Underwater diving

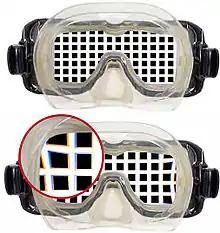
Views through a flat mask, above and below water

Underwater vision is affected by the clarity and the refractive index of the medium. Visibility underwater is reduced because light passing through water attenuates rapidly with distance, leading to lower levels of natural illumination. Underwater objects are also blurred by scattering of light between the object and the viewer, resulting in lower contrast. These effects vary with the wavelength of the light, and the colour and turbidity of the water. The human eye is optimised for air vision, and when it is immersed in direct contact with water, visual acuity is adversely affected by the difference in refractive index between water and air. Provision of an airspace between the cornea and the water can compensate, but causes scale and distance distortion. Artificial illumination can improve visibility at short range. Stereoscopic acuity, the ability to judge relative distances of different objects, is considerably reduced underwater, and this is affected by the field of vision. A narrow field of vision caused by a small viewport in a helmet results in greatly reduced stereoacuity, and an apparent movement of a stationary object when the head is moved. These effects lead to poorer hand-eye coordination.